Megrez

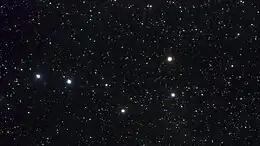
The Big Dipper with Delta Ursae Majoris

Megrez has two times more mass than the Sun and is about 23 times more luminous. It has a stellar classification of A3 V, which means it is an A-type main sequence star that is generating energy at its core through the nuclear fusion of hydrogen. It rotates rapidly, taking 3.1 hours to complete a rotation across its equator, causing Megrez to have an oblate shape and hotter temperatures at the poles due to gravity darkening.